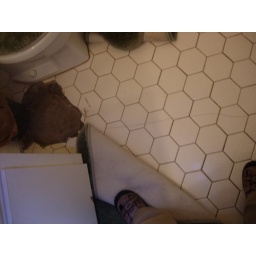
Improper slab repairs made in bathroom floor